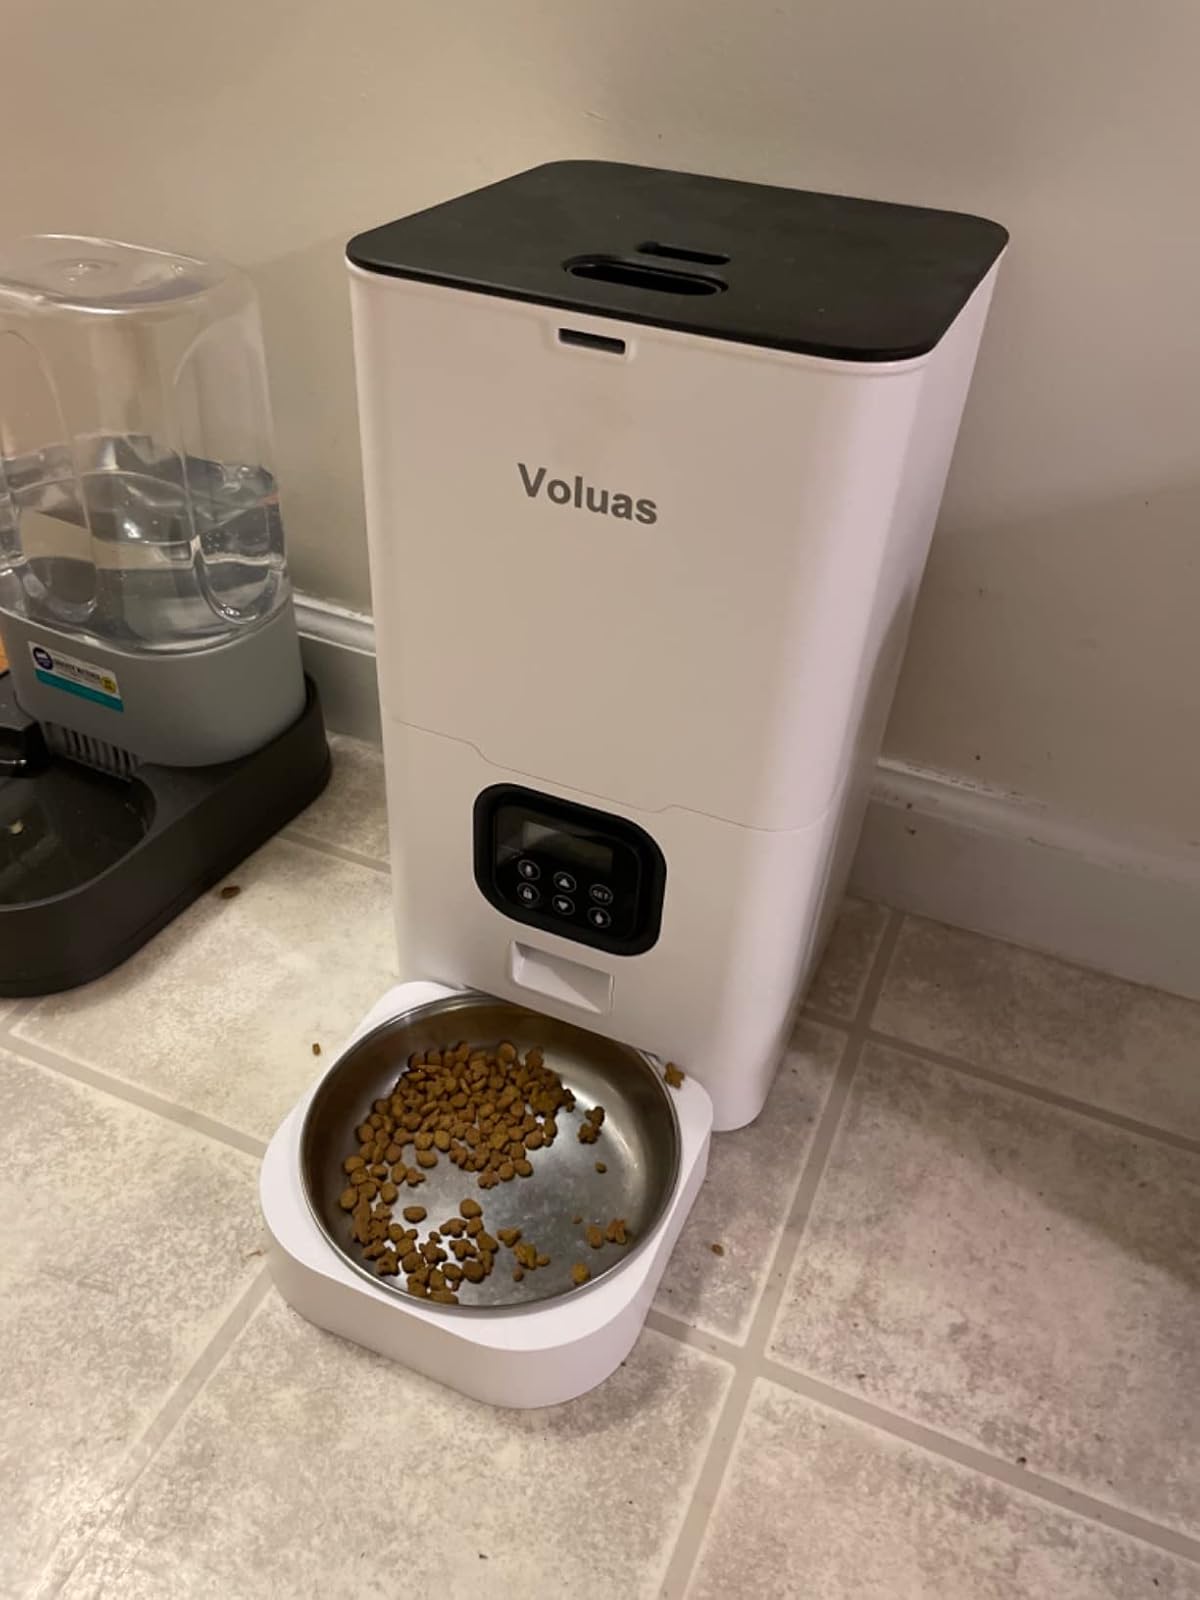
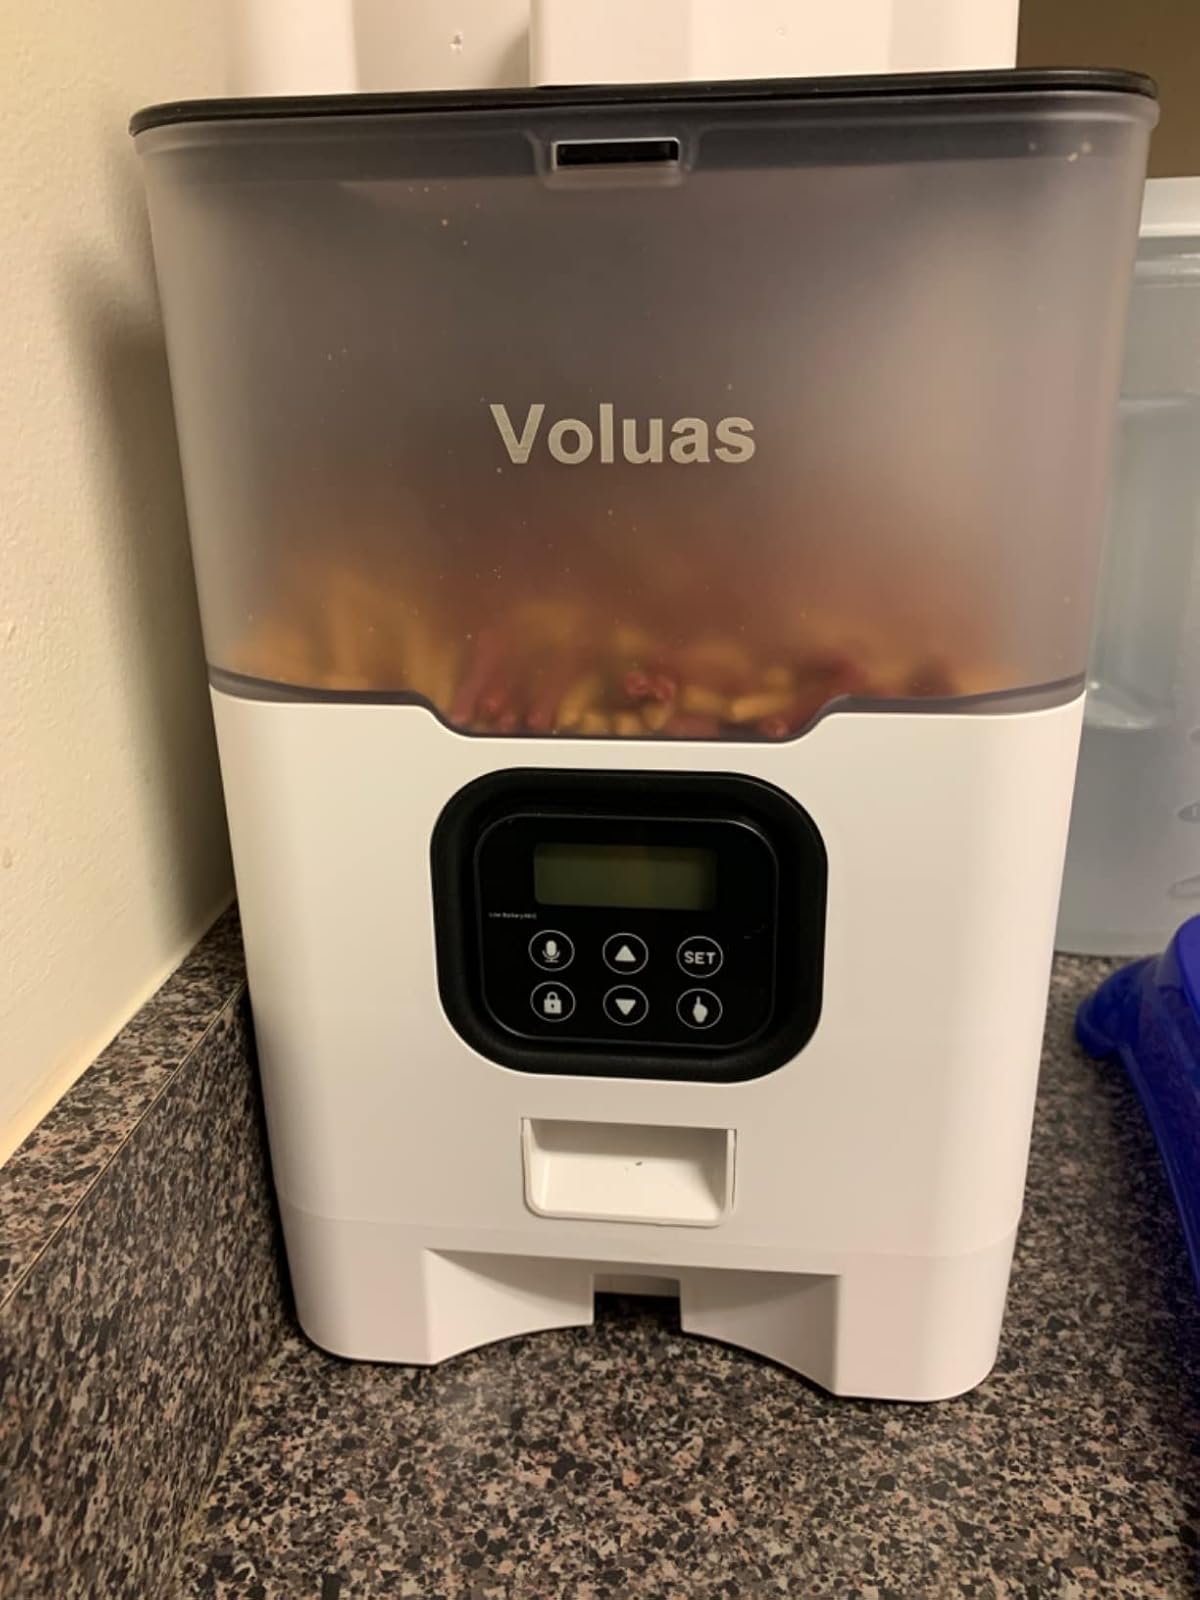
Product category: items_feeder
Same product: no